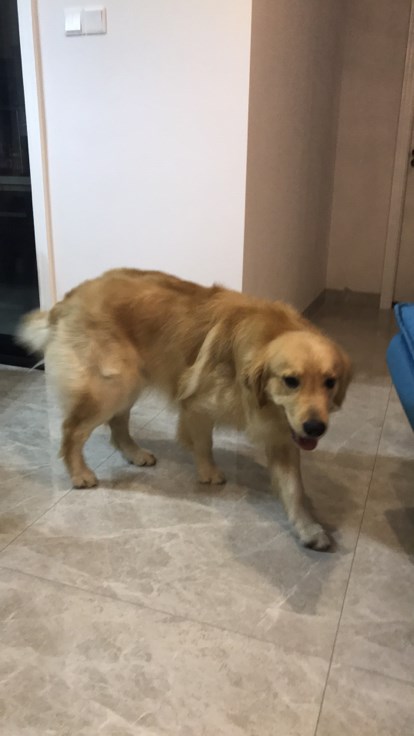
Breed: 5355-n000126-golden_retriever